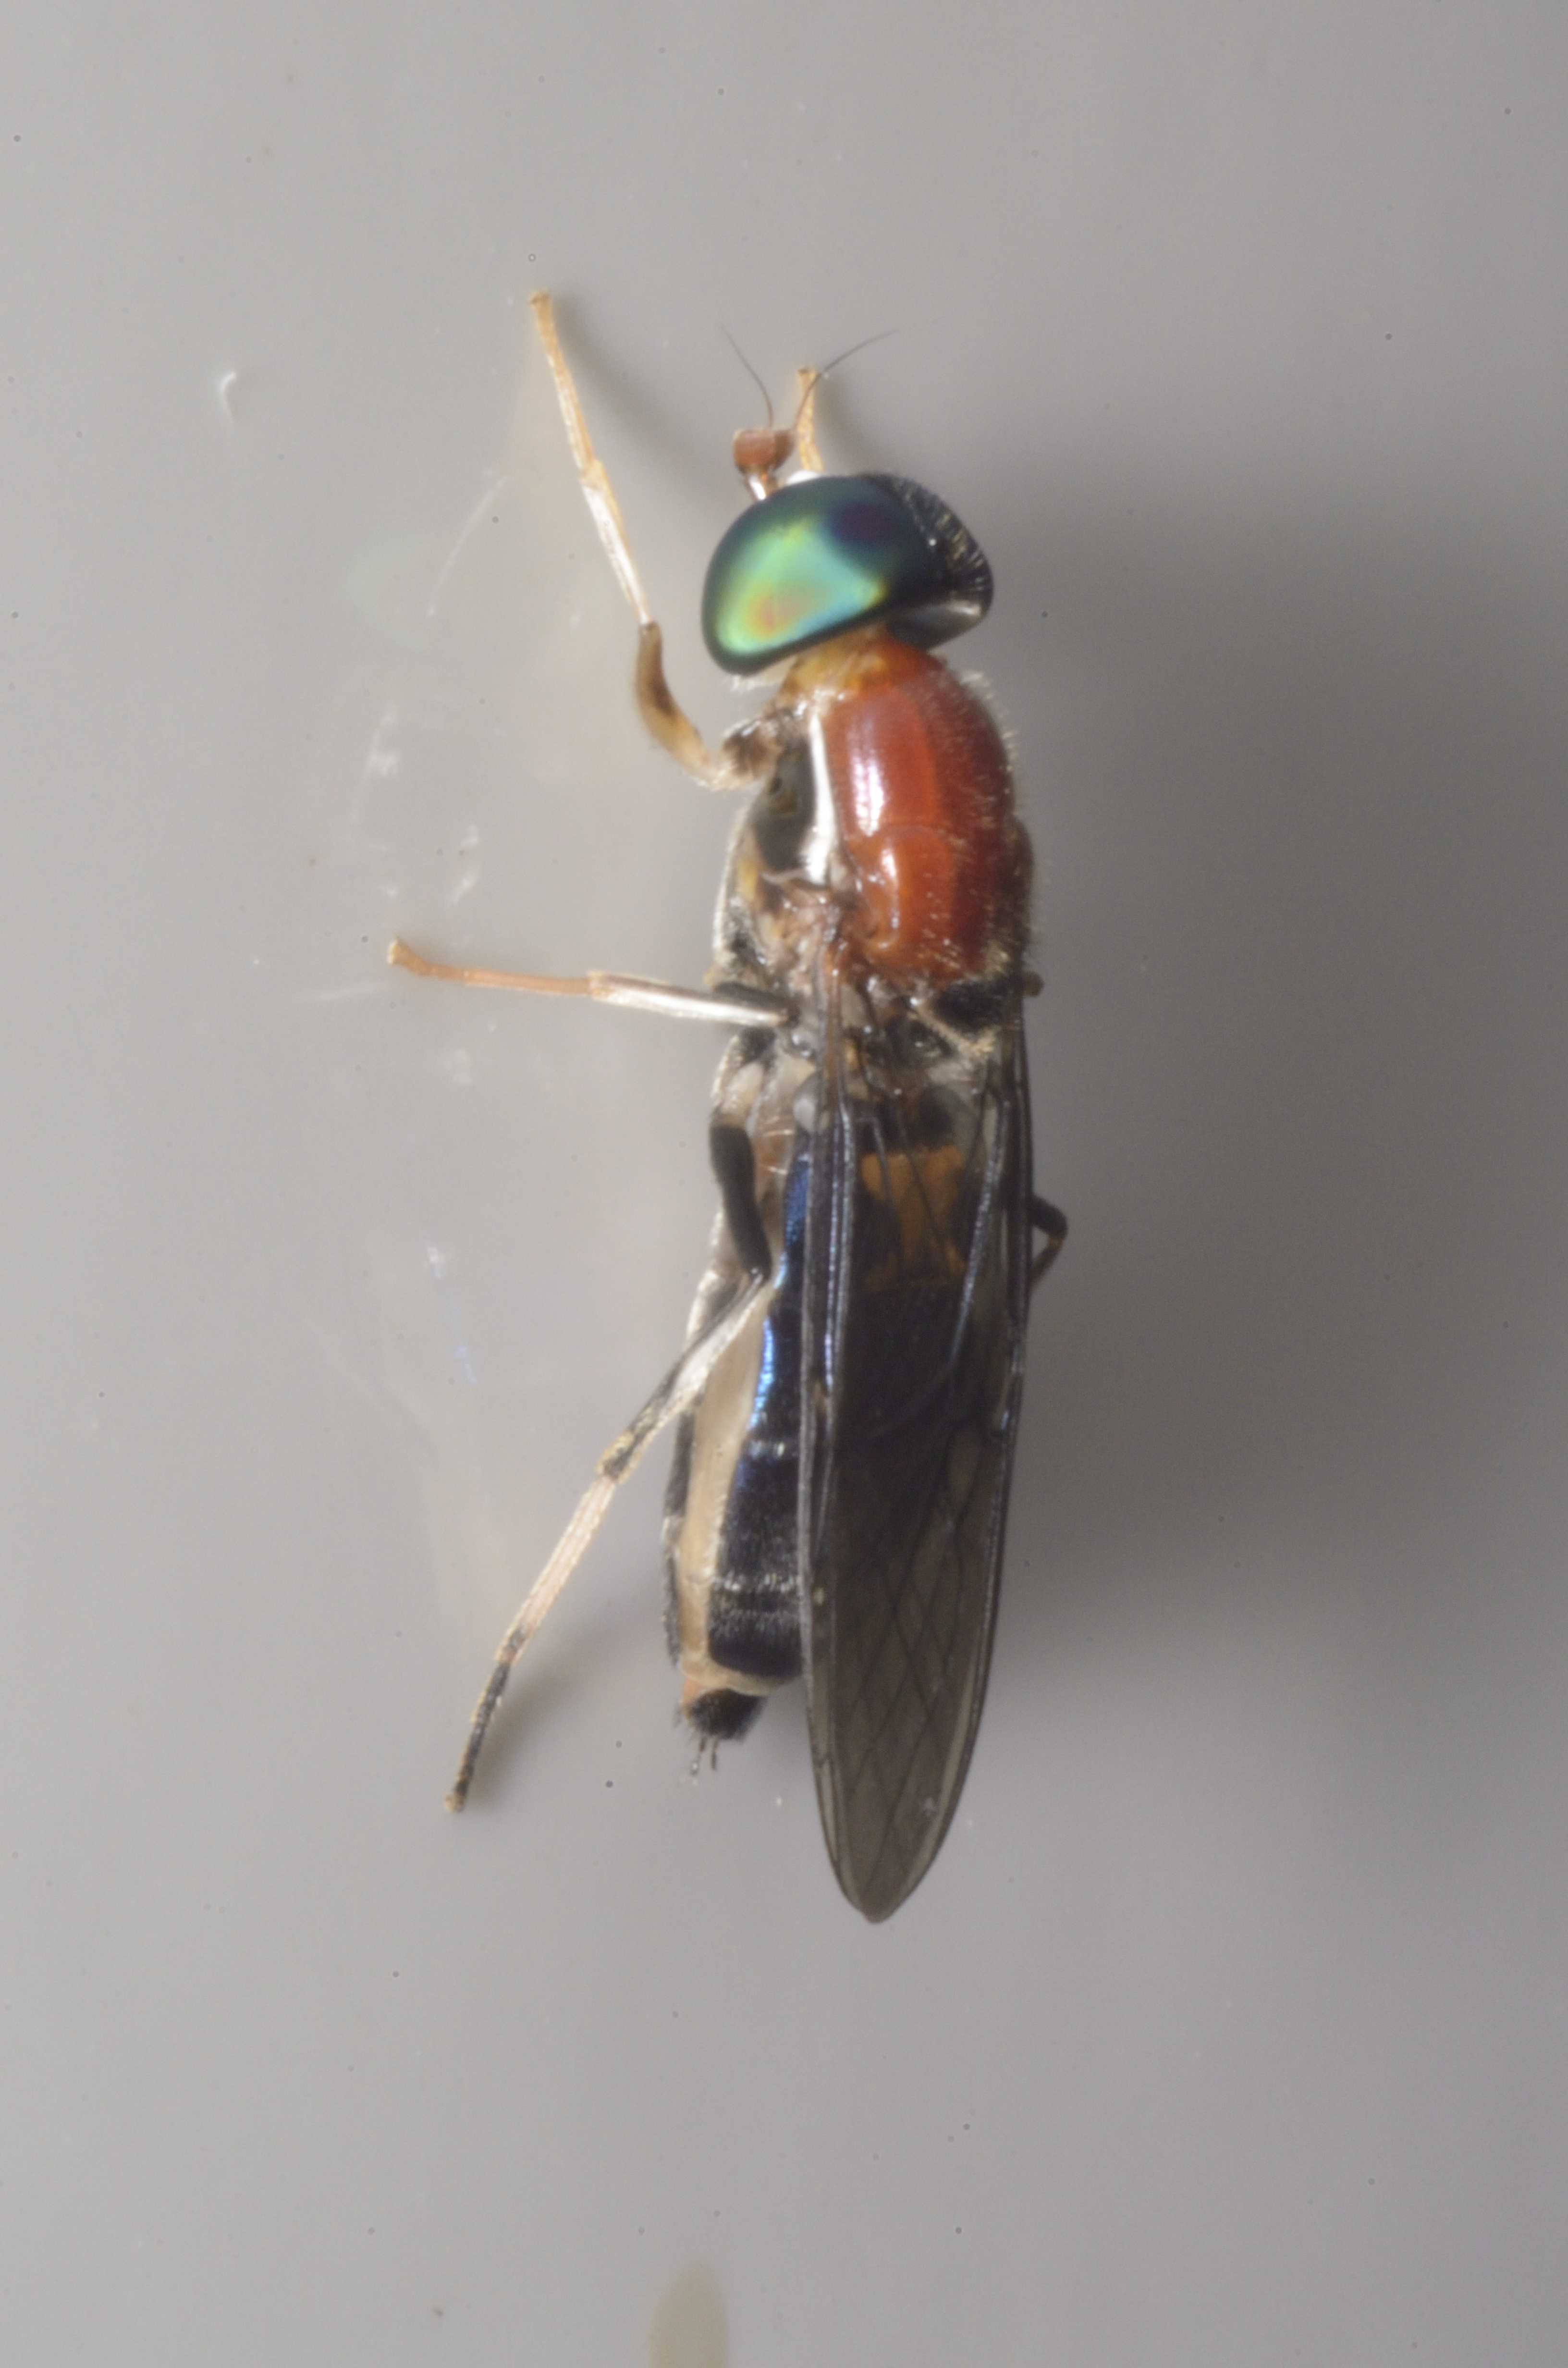
fly, insect, fauna, invertebrate, close up, insecto, mosca, volador, pest, beetle, macro photography, arthropod, true bugs